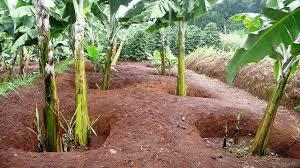
Shamba iliyo na mashimo ya migomba ya ndizi huku nyasi zimenyonyolewa kwenye udongo, mgomba ikiwa inamea ikiwa mirefu majani yakiwa ya rangi ya kijani upande wa nyuma ikiwa ni kichaka kirefu.